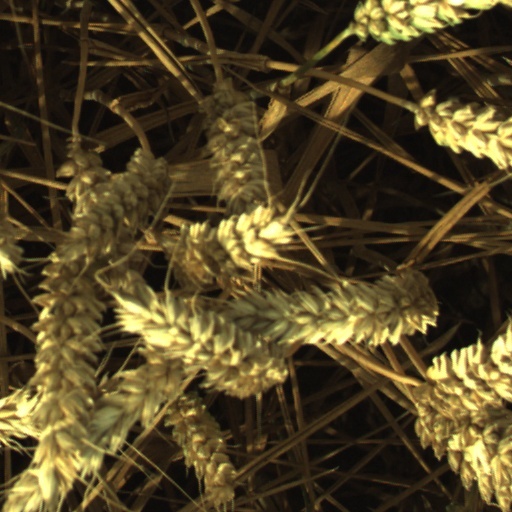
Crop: wheat